Decline and modernization of the Ottoman Empire

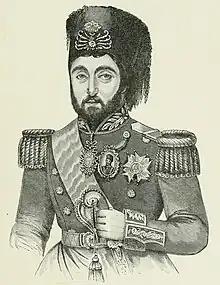
Mustafa Reşid Pasha, the principal architect of the Edict of Gülhane

In 1839, the Hatt-i Sharif proclamation launched the Tanzimat (from Arabic: تنظيم "tanẓīm", meaning "organisation") (1839–76), period. Previous to the first of the firmans, the property of all persons banished or condemned to death was forfeited to the Caliph, which kept a motive for acts of cruelty, besides encouraging delators. The second firman removed the ancient rights of Turkish governors to condemn men to instant death at will; the "Paşas", the "Ağas", and other officers were enjoined that "they should not presume to inflict, themselves, the punishment of death on any man, whether Raya or Turk, unless authorized by a legal sentence pronounced by the kadi, and regularly signed by the judge."